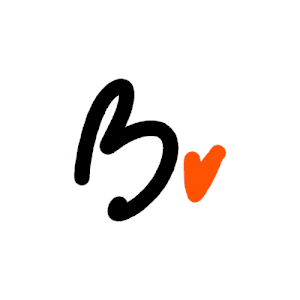
avatar officiel de Monsieur B. https://www.monsieur-b.com/
Bertrand Marceau, dit Monsieur B. est un scénariste-illustrateur français dans la bande dessinée et l'animation.